Baron Chedworth

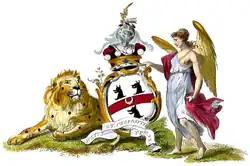
The coat of arms of the Barons Chedworth.

Lord Chedworth, Baron of Chedworth, in the County of Gloucester, was a title in the Peerage of Great Britain. It was created on 12 May 1741 for John Howe, who had earlier represented Wiltshire in Parliament. In 1736 he had succeeded to the estates of his cousin Sir Richard Howe, 3rd Baronet (see Howe baronets and below). He was succeeded in the barony by his eldest son, John, the second Baron. He served as Lord-Lieutenant of Gloucestershire. He was childless and on his death in 1762 the title passed to his younger brother, Henry, the third Baron. He was unmarried and was succeeded by his nephew, John, the fourth Baron. He was the eldest surviving son of Reverend the Honourable Thomas Howe, younger son of the first Baron. He never married and the title became extinct on his death in 1804.